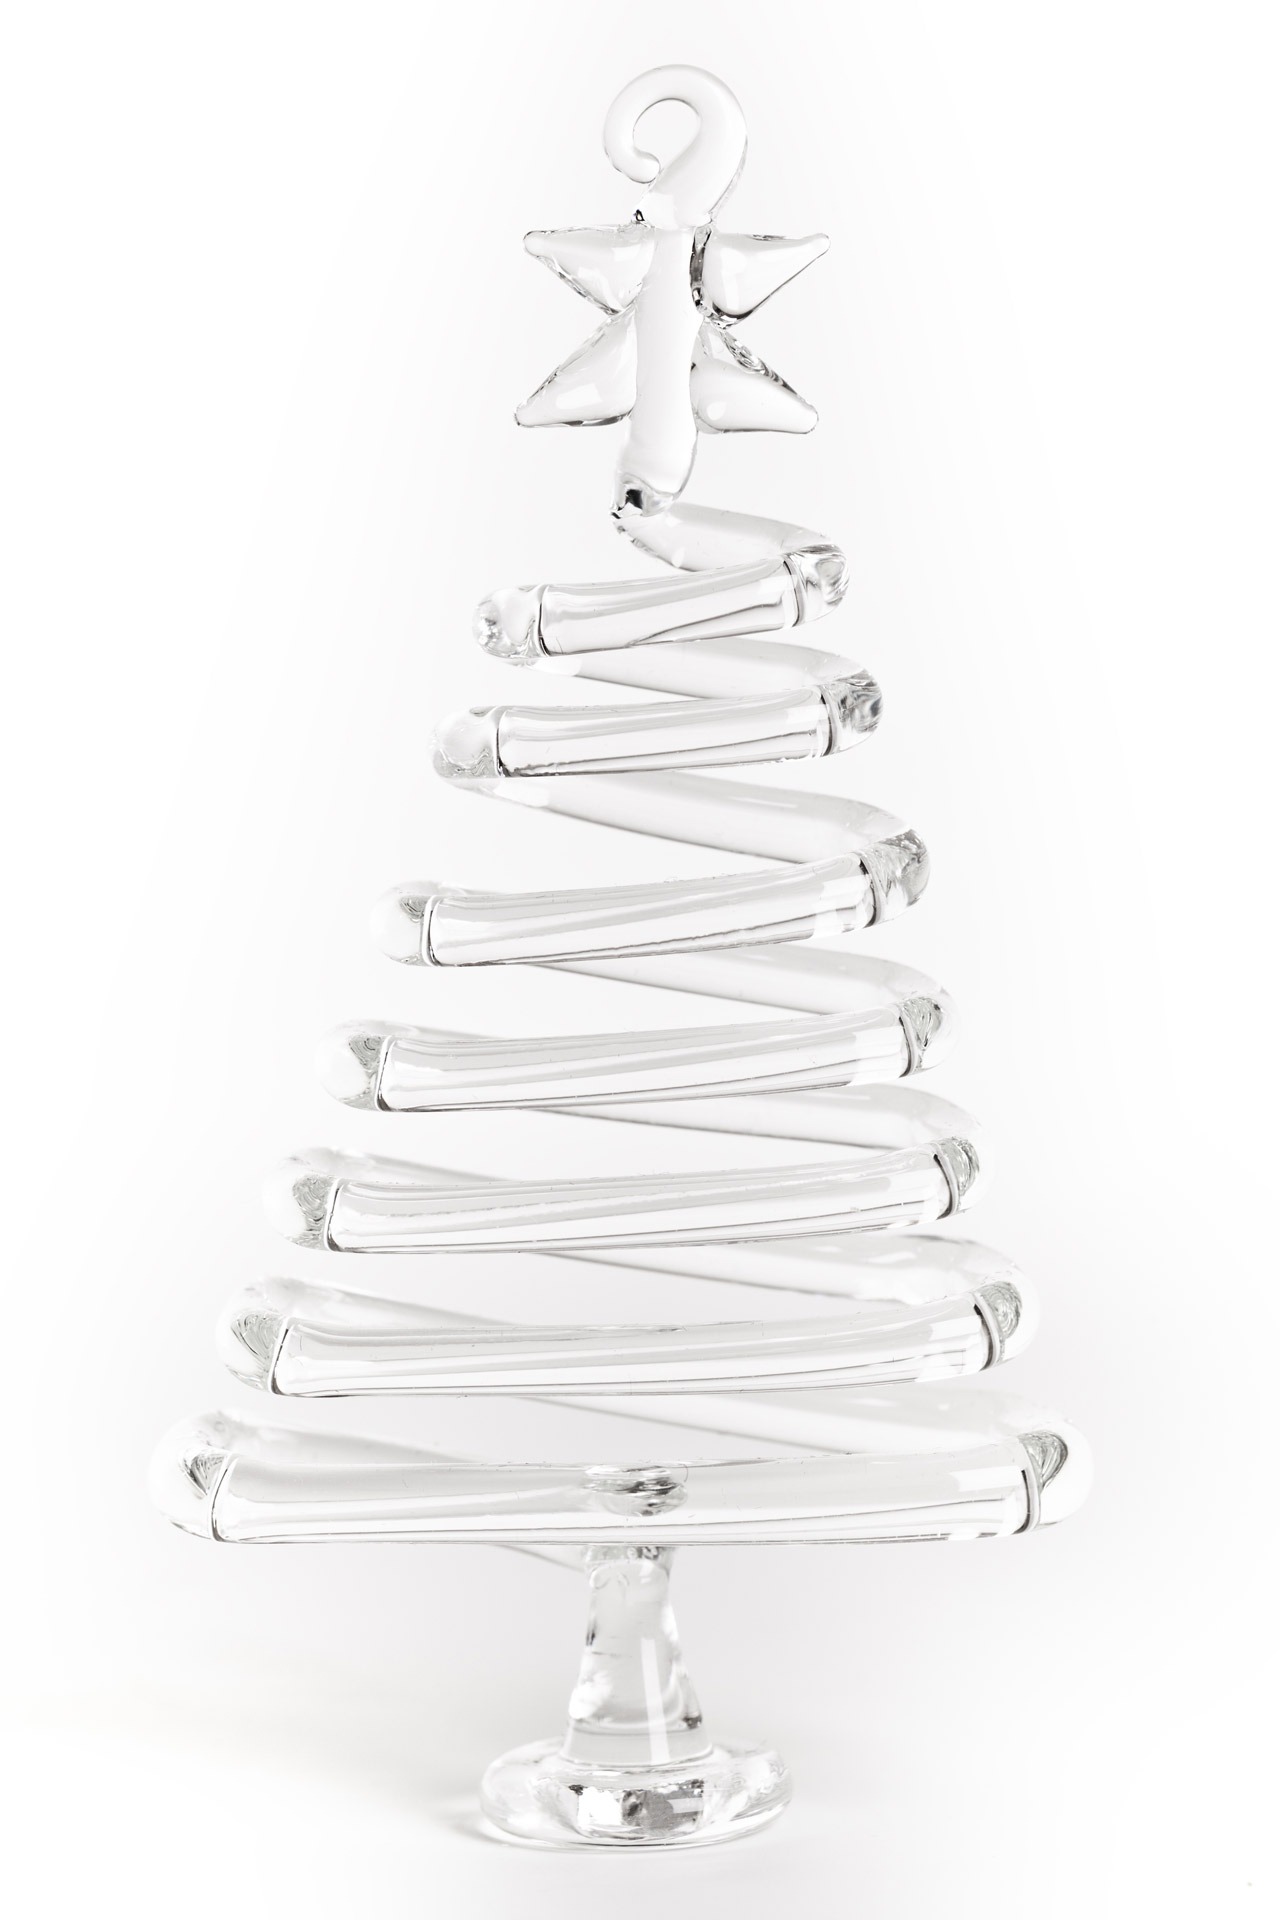
winter, white, glass, isolated, celebration, decoration, holiday, lamp, christmas, lighting, decor, christmas tree, season, festive, art, design, light fixture, xmas